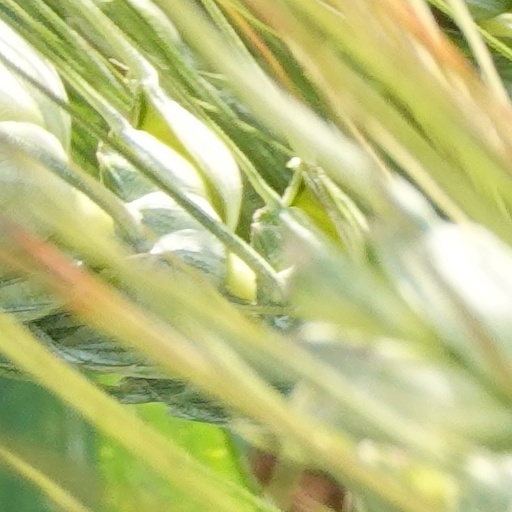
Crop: wheat